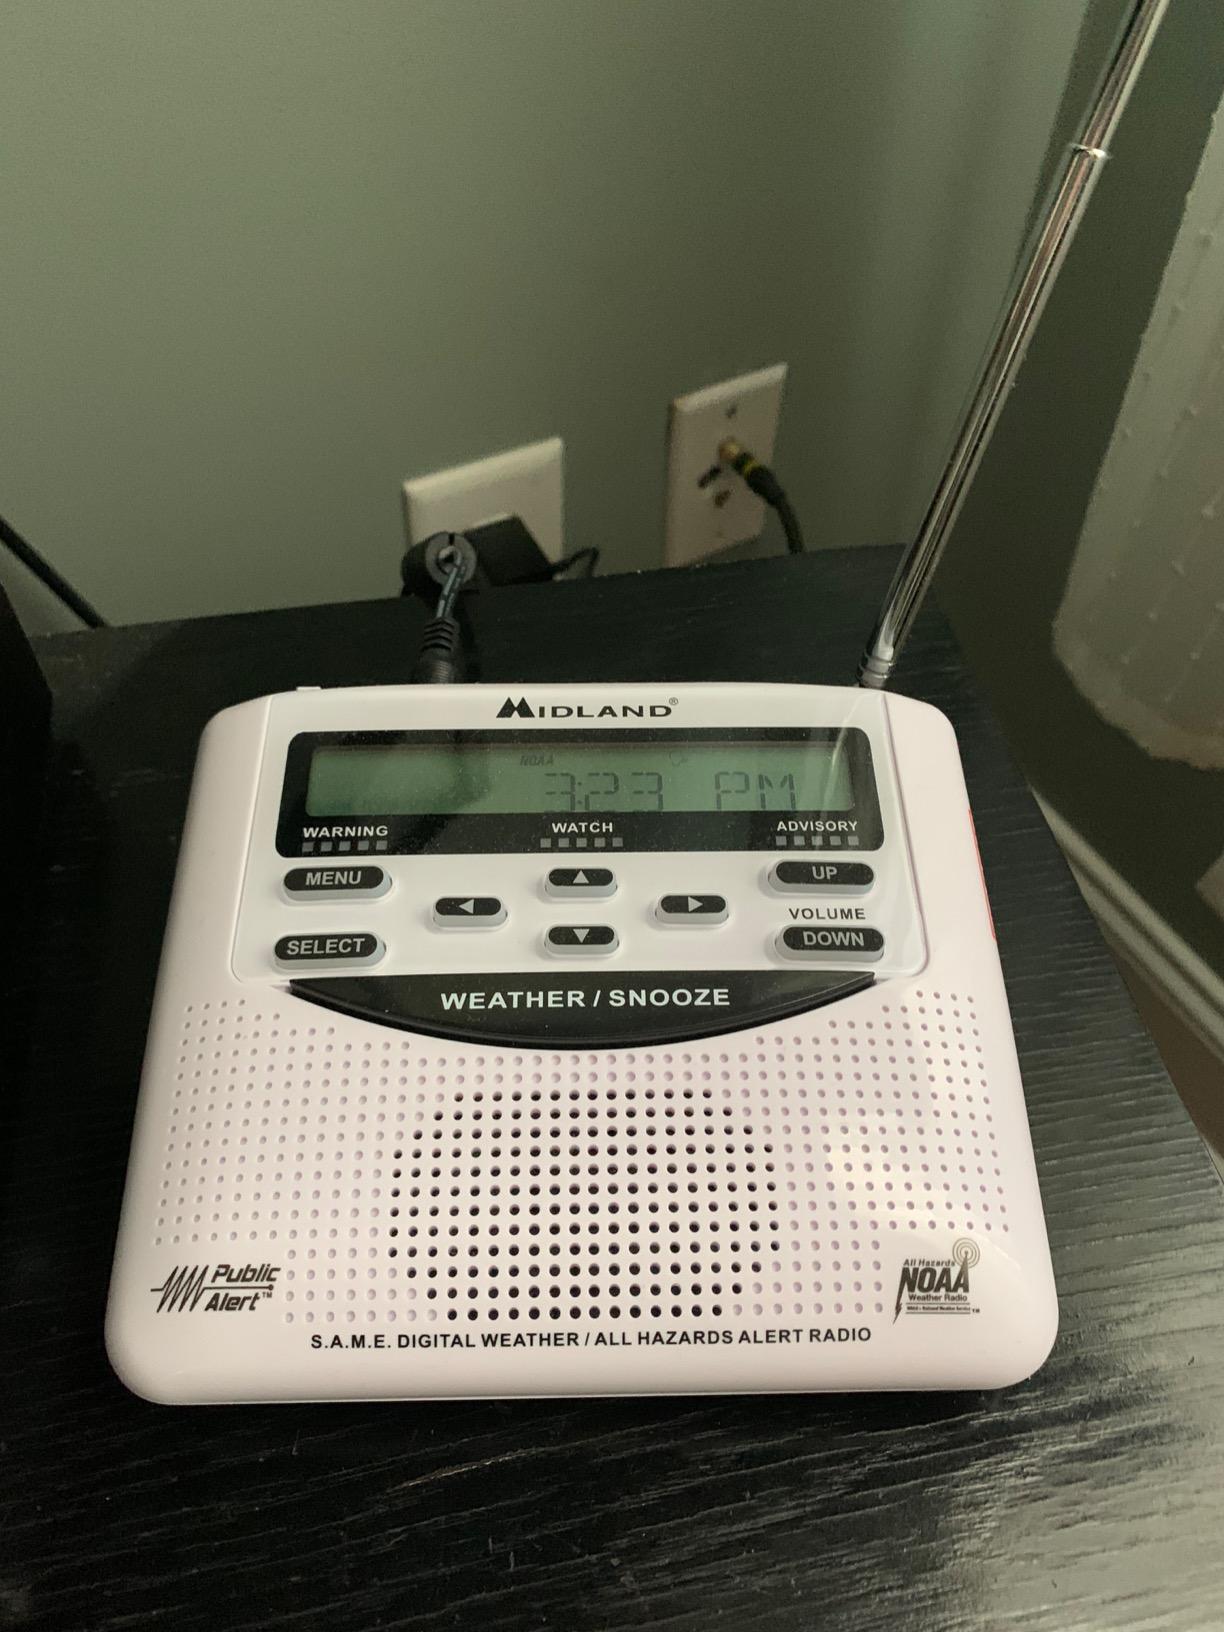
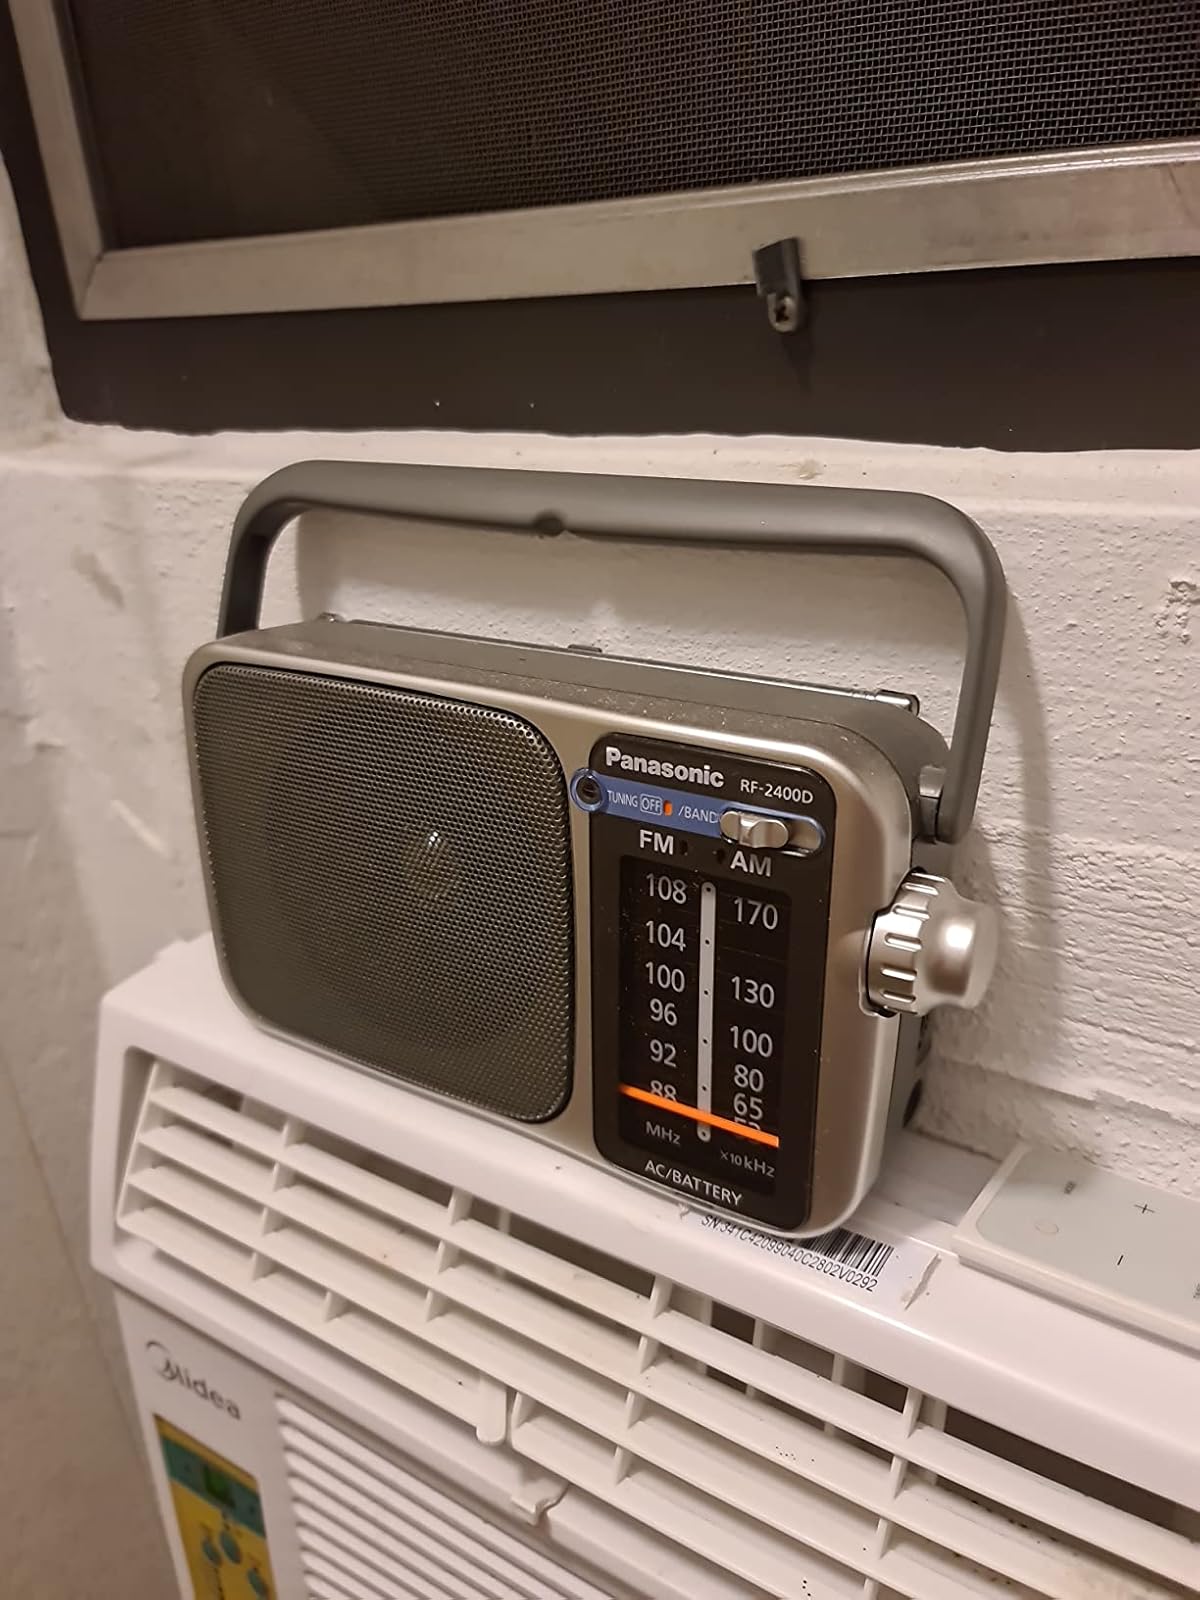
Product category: radio
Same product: no